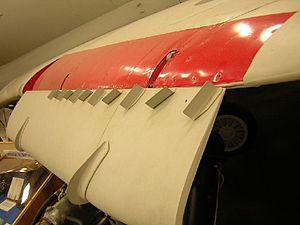
Le contrôle des écoulements est un domaine de la mécanique des fluides qui étudie les possibilités d'action sur les écoulements dans le but de les améliorer relativement à divers objectifs, qu'il s'agisse d'écoulements libres ou d'écoulements au voisinage d'une paroi. Les gains portent généralement sur l'augmentation des performances, avec une réduction du bruit éventuellement, et la réduction de la consommation qui en découlent.